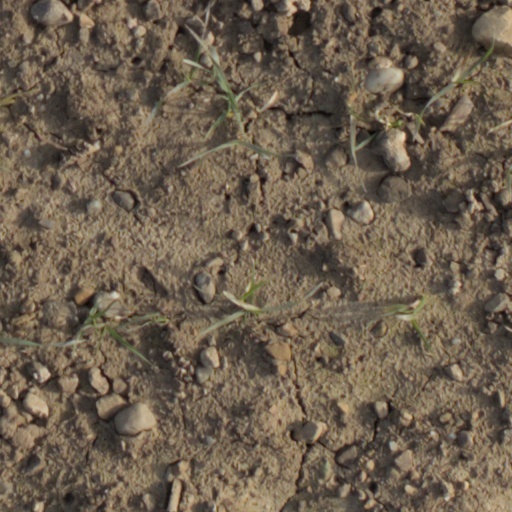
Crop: wheat